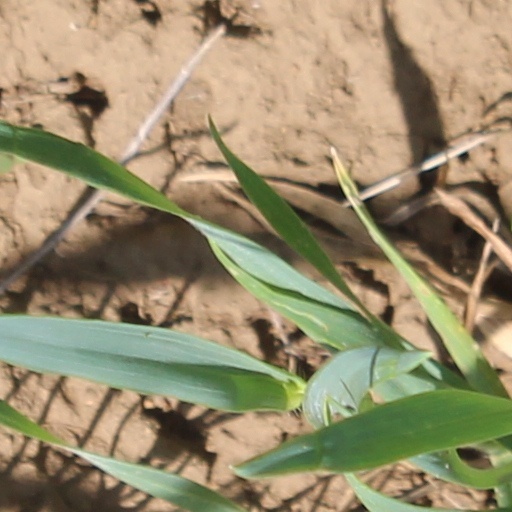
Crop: wheat